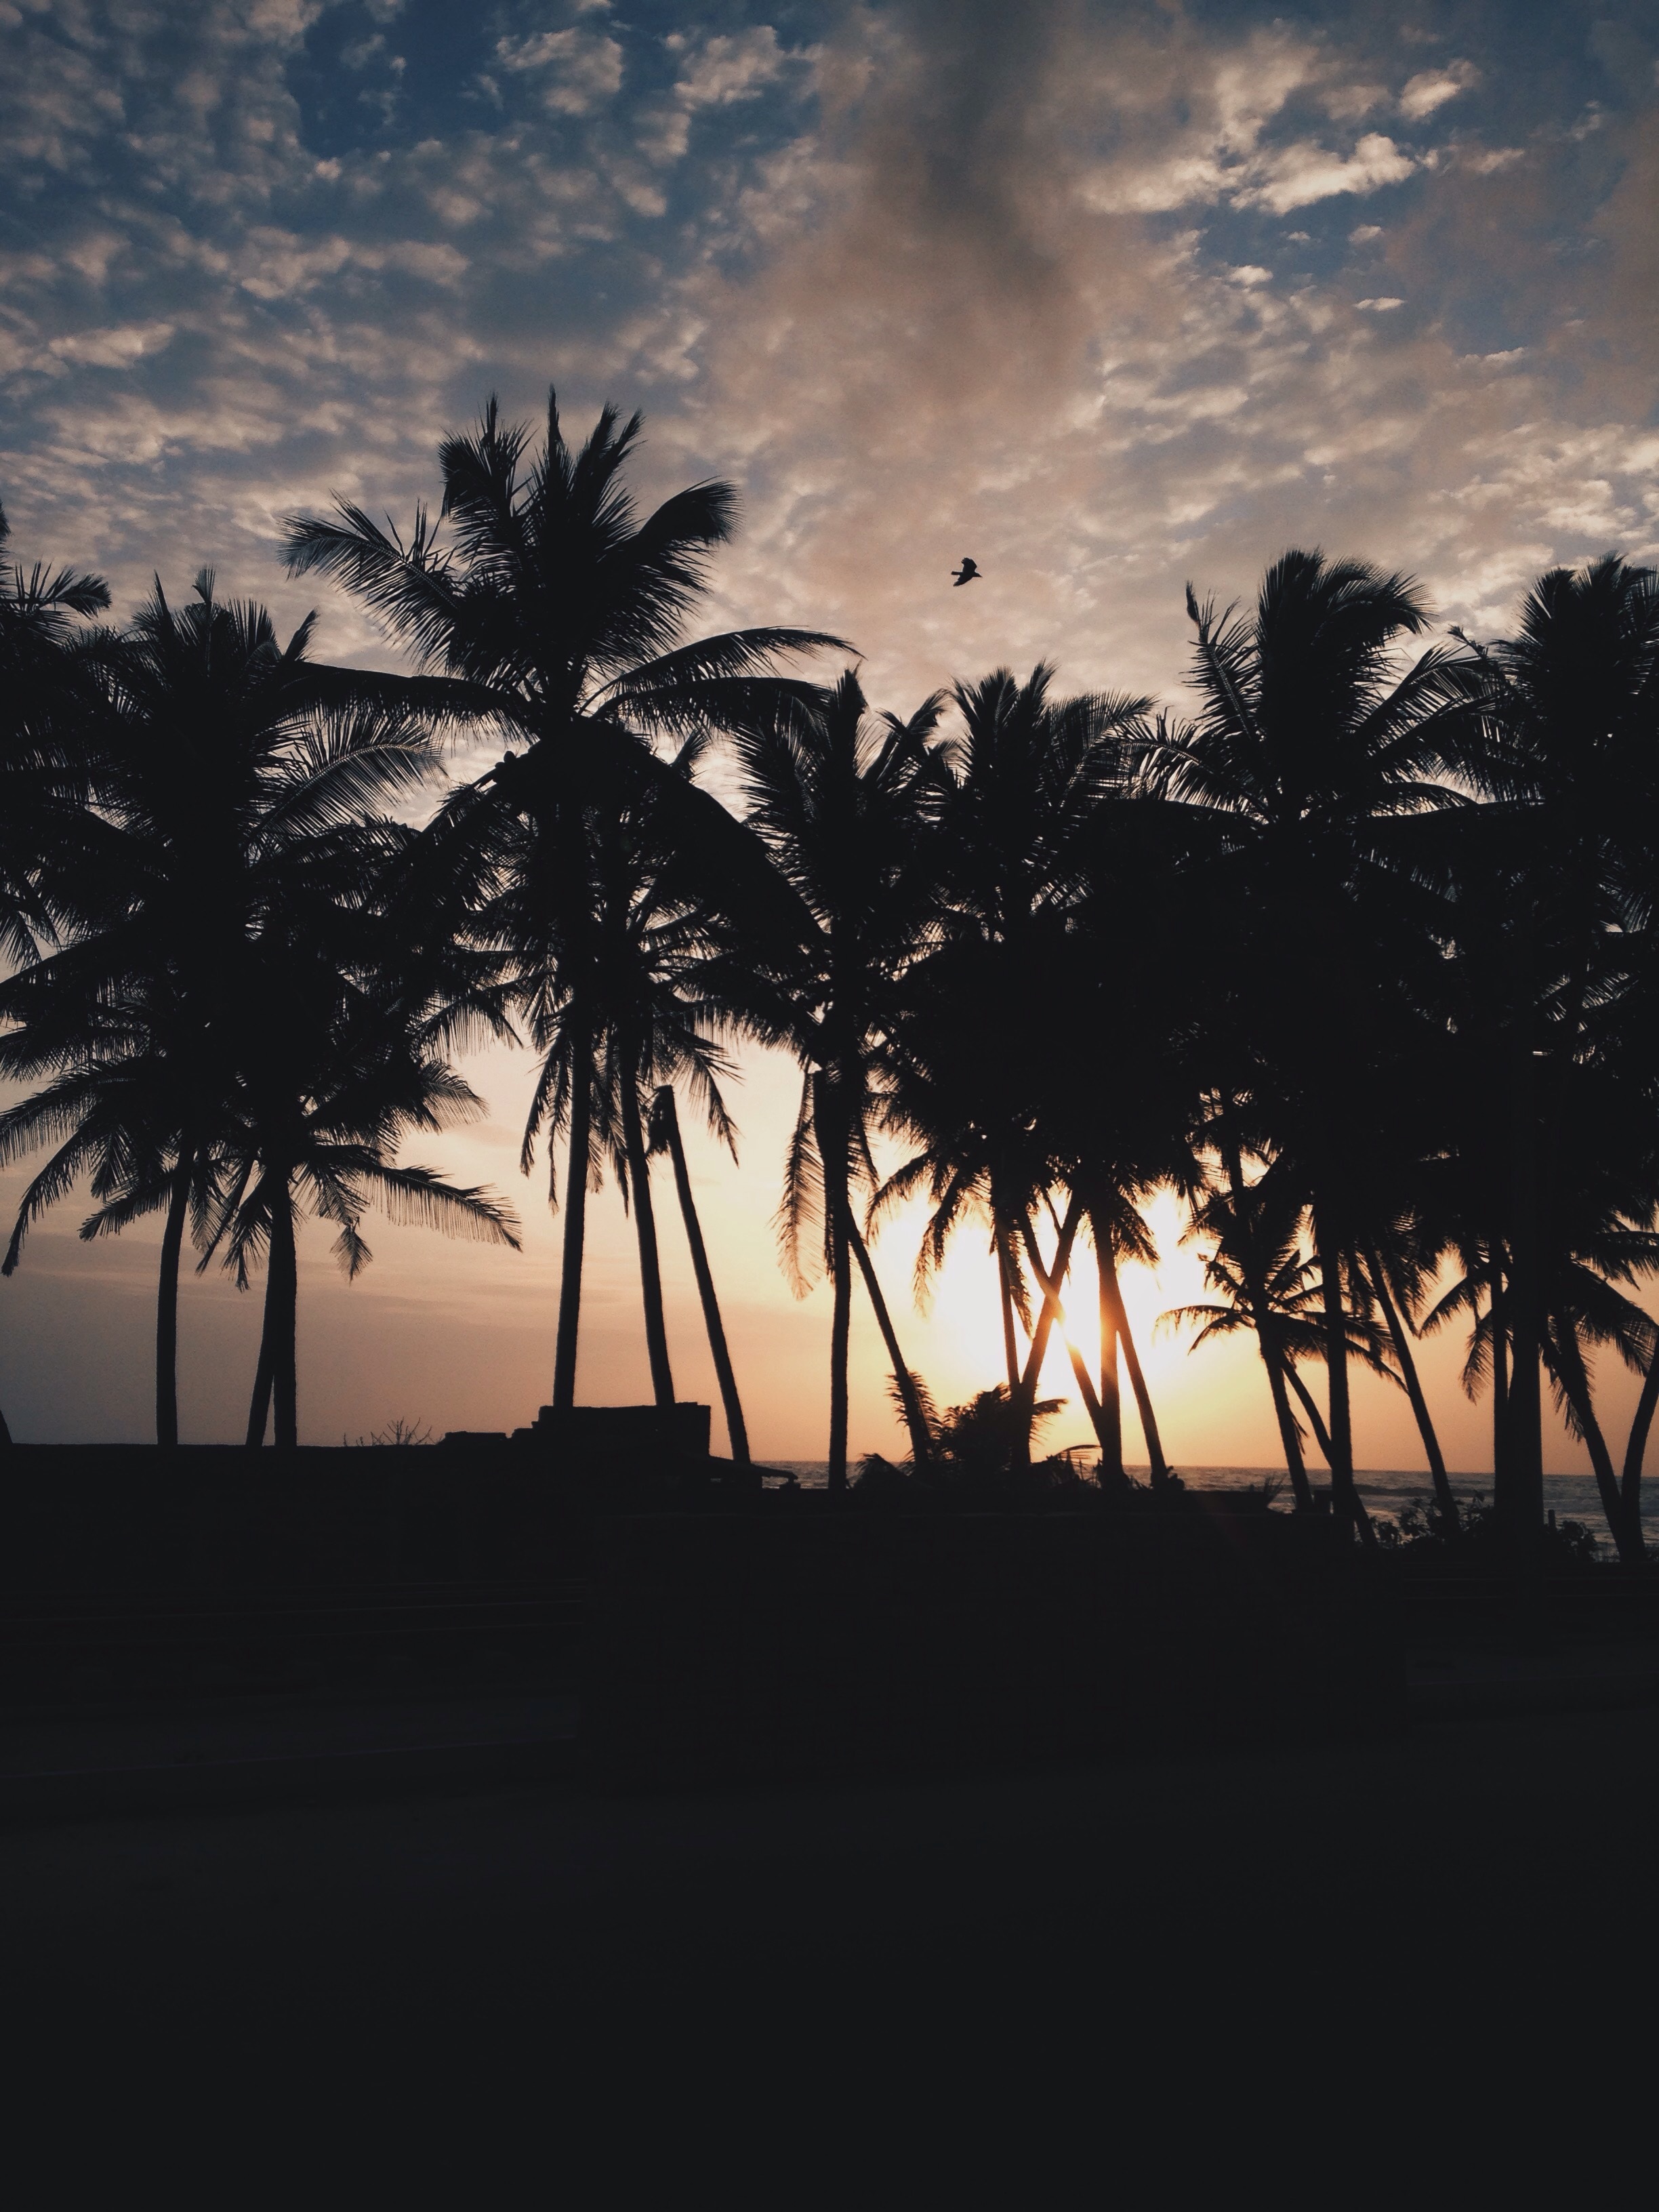
tree, nature, horizon, cloud, plant, sky, sun, sunrise, sunset, sunlight, morning, dawn, dusk, evening, woody plant, arecales, palm family